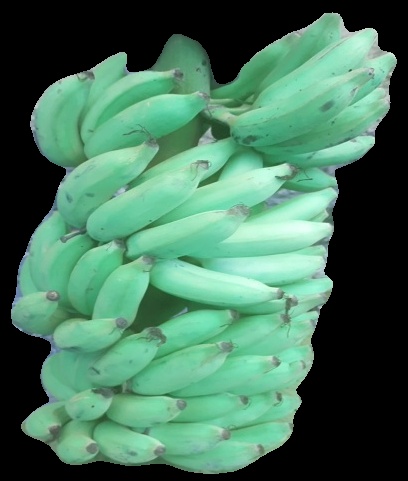
Variety: elakki-bale
Grade: grade2